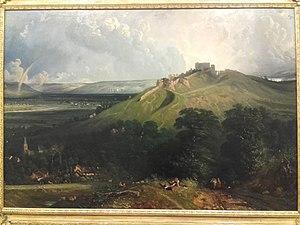
Vue du château d'Arques près de Dieppe par Paul Huet
Le château d'Arques-la-Bataille est un château fort en ruine, construit sur un promontoire rocheux dominant la ville éponyme, située dans le nord de la Seine-Maritime, près de Dieppe. Édifiée dans la première moitié du XIIᵉ siècle sur l'emplacement d'une ancienne motte castrale, remaniée jusqu'au XVIᵉ siècle, la forteresse subit de multiples sièges. C'est au pied de ses remparts qu'Henri IV remporta une bataille décisive contre les troupes de la Ligue en 1589.